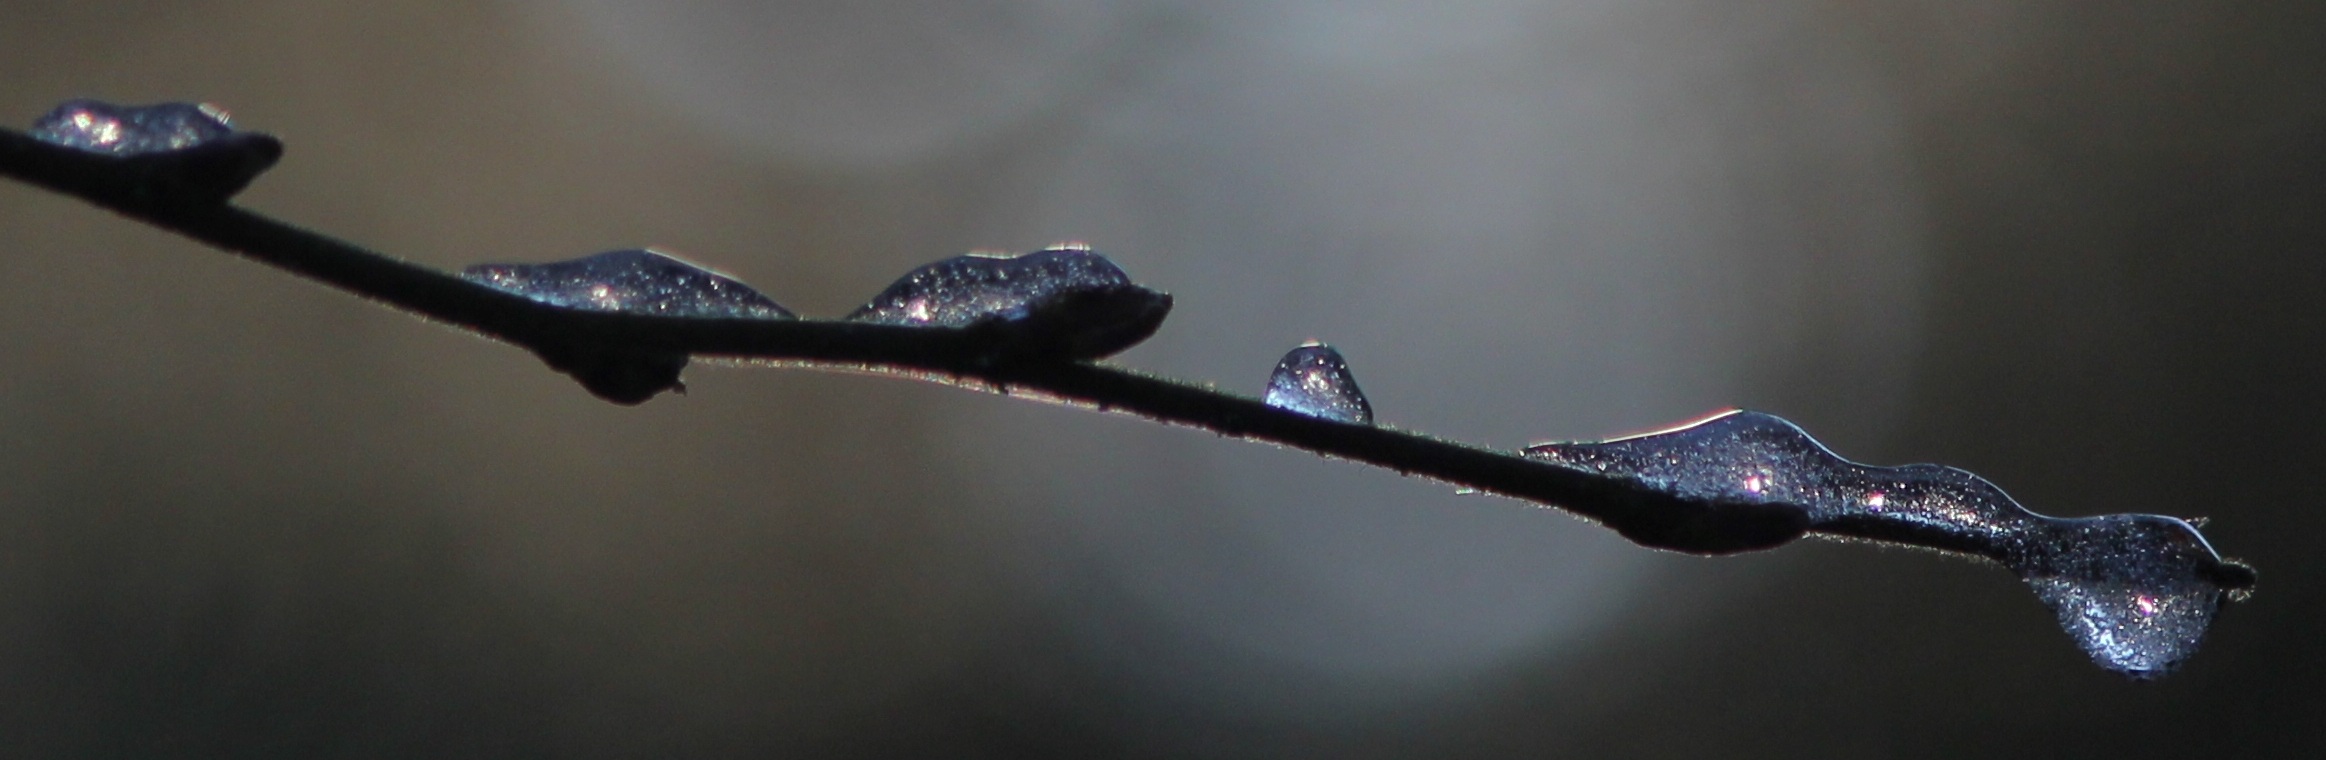
branch, flower, freeze, twig, drops, macro photography, plant stem